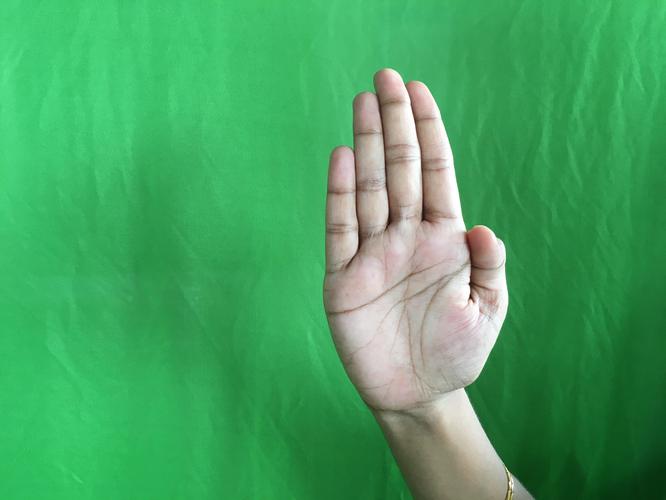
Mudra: Pathaka
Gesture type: single_hand